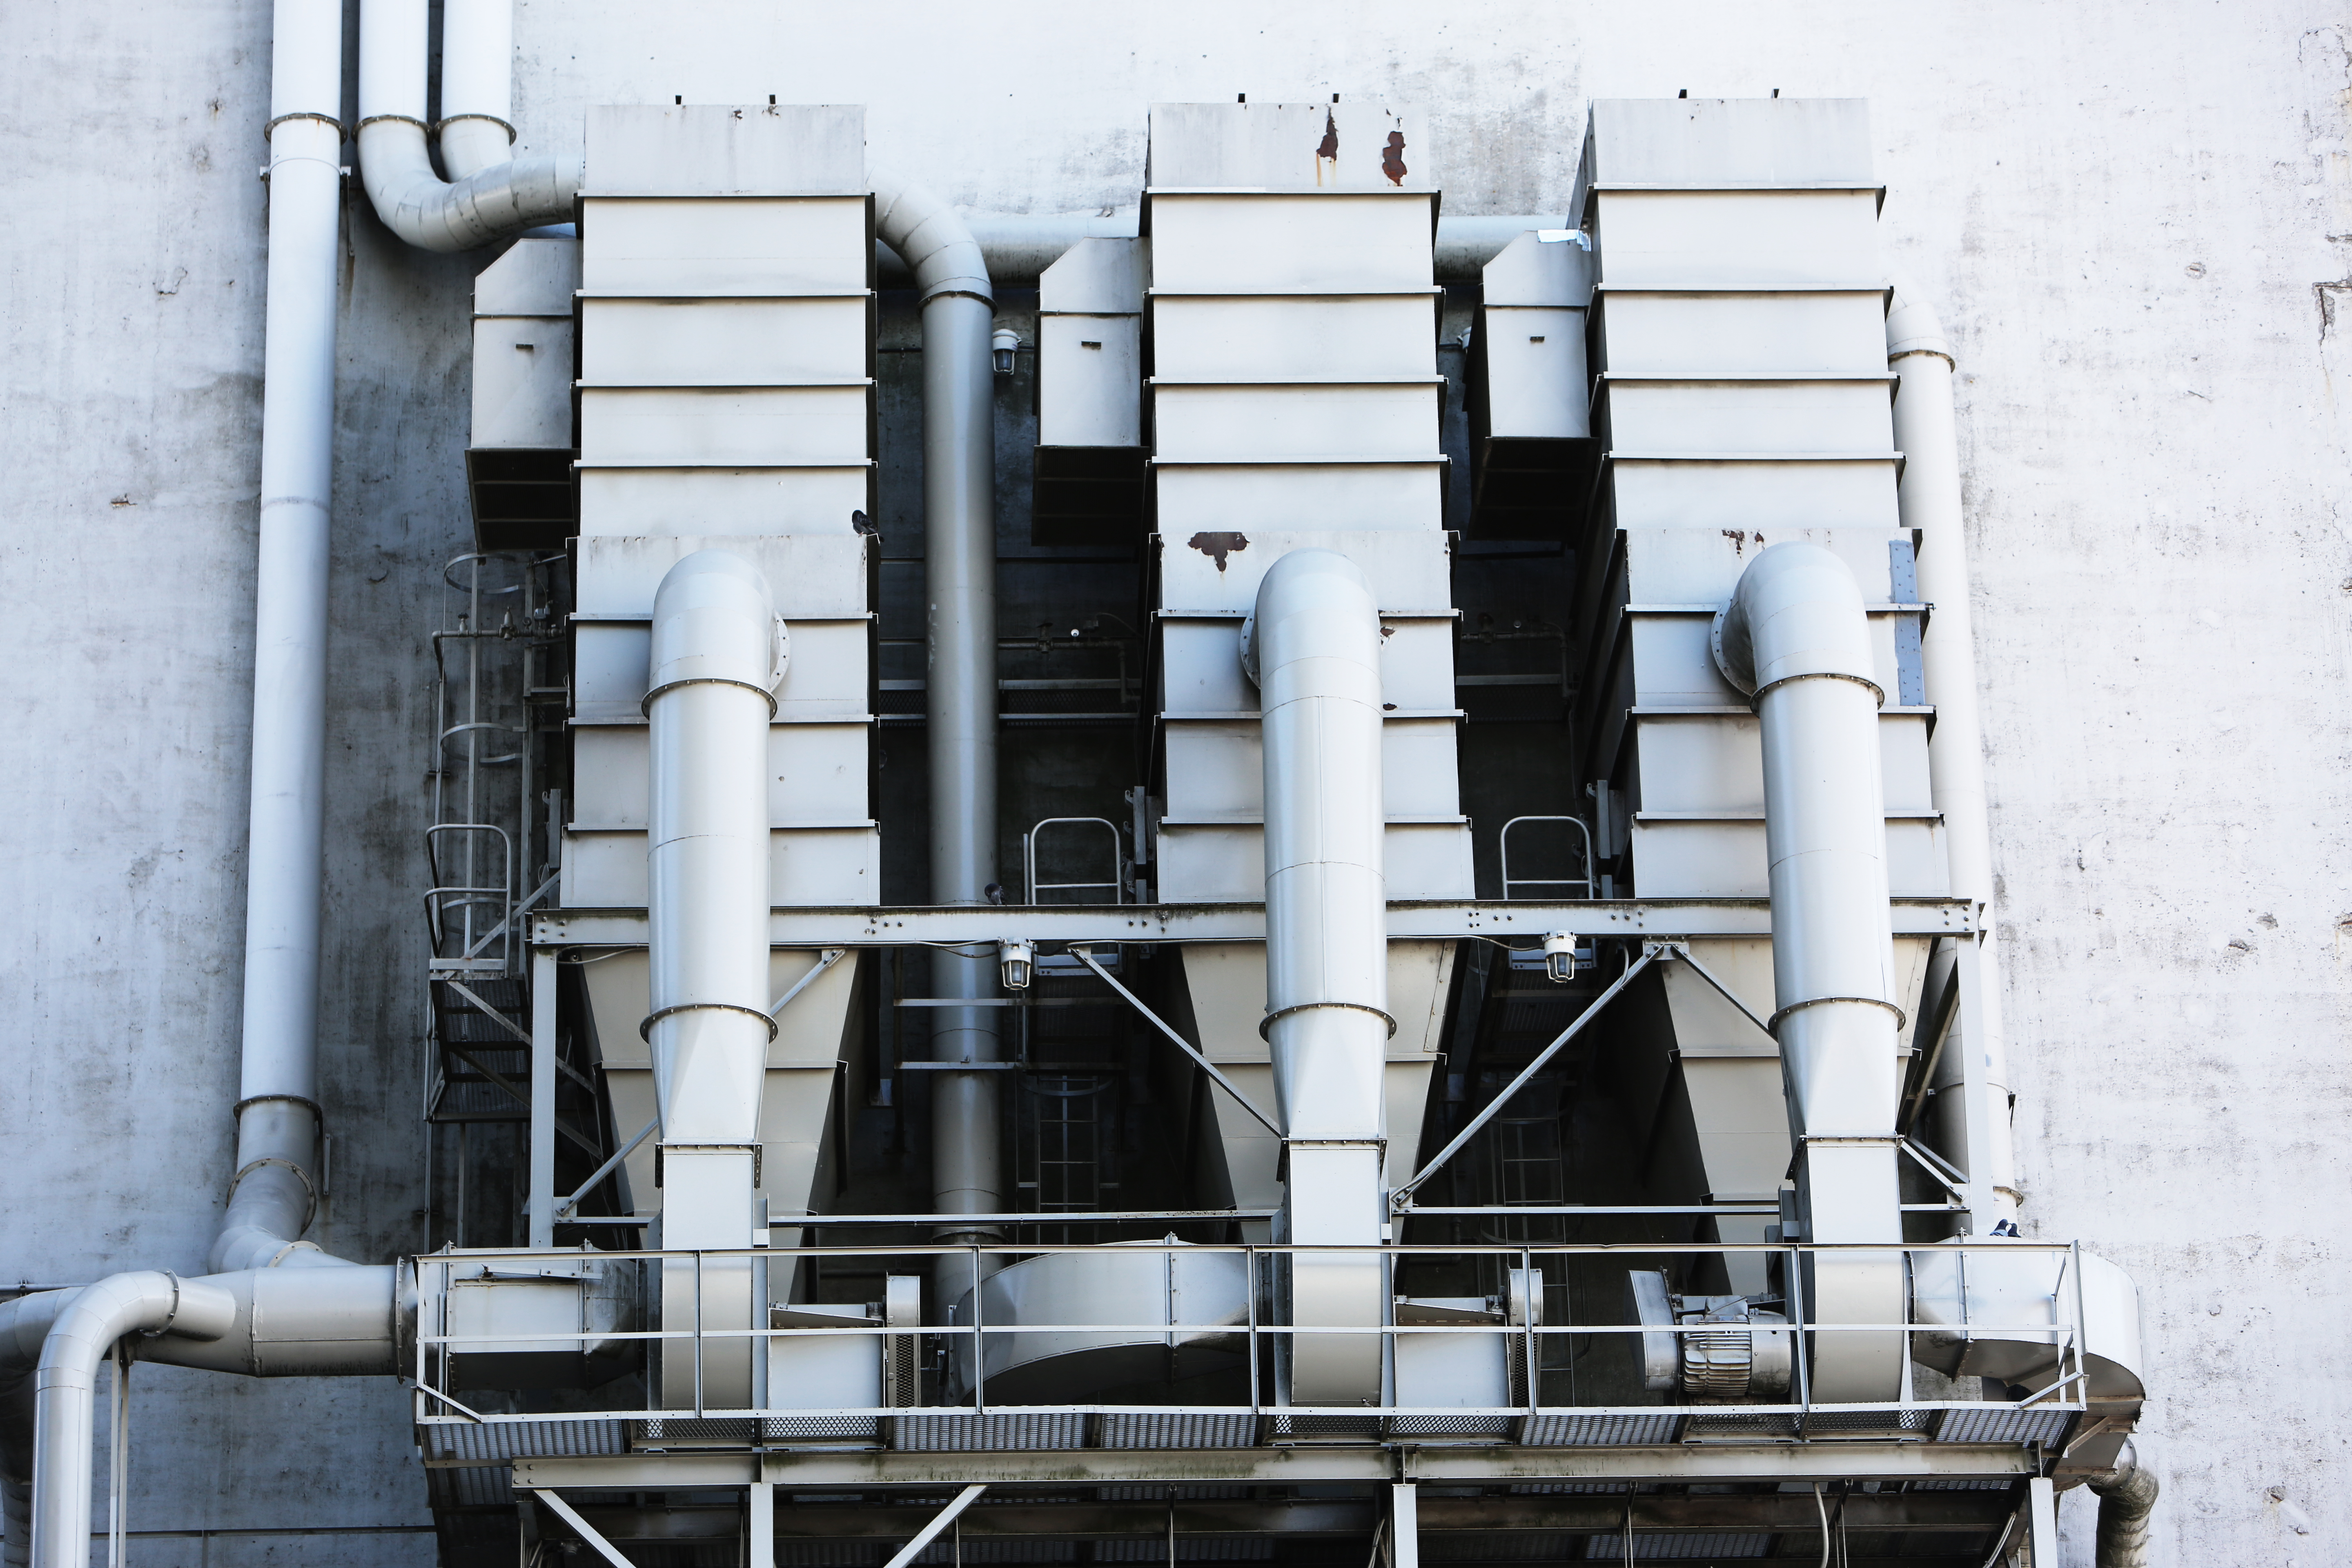
architecture, wall, facade, factory, industry, pipe, silo, ventilation